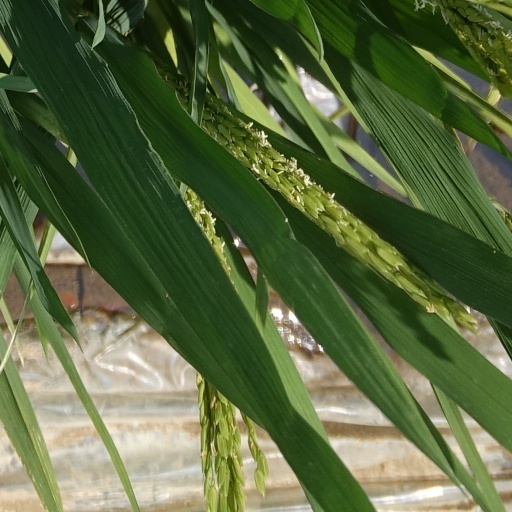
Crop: rice